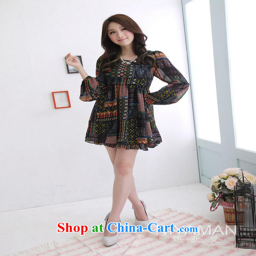
ya - ting store pregnant with spring loaded new retro style floral long - sleeved solid skirt pregnant snow woven dresses orange pictures , price , brand platters !